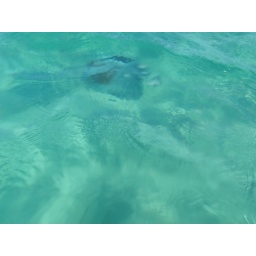
Reef ball from above the water surface